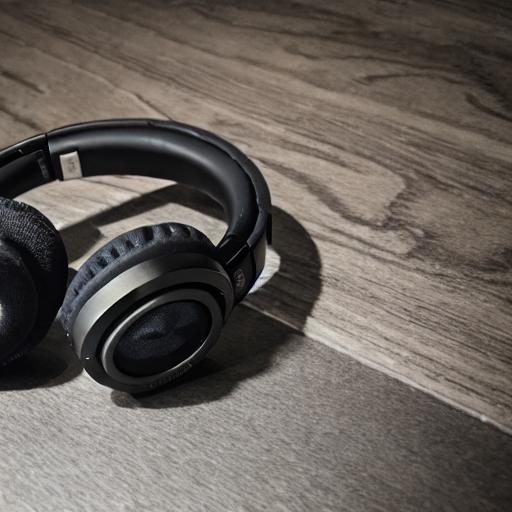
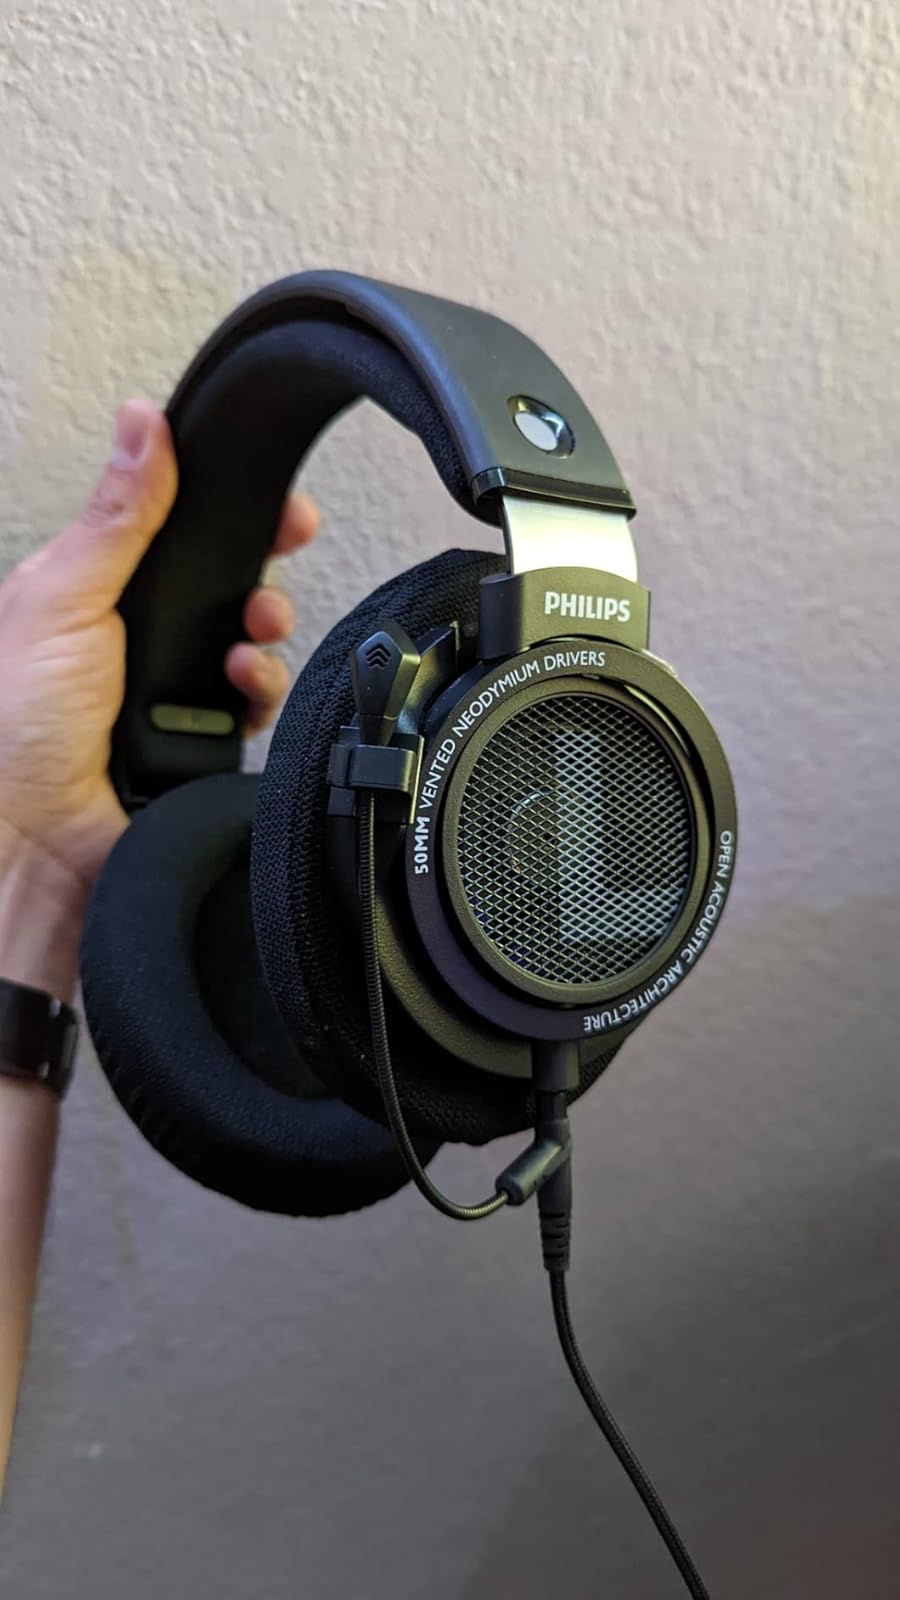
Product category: headphones
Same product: no